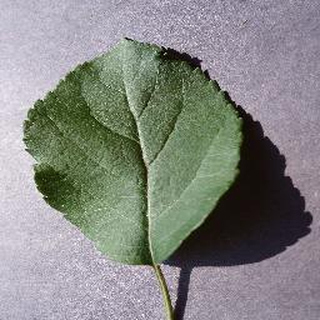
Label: healthy_apple